Angelicin

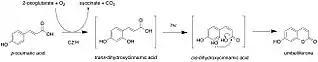
"O"-hydroxylation and photoisomerization of "p"-coumaric acid to umbelliferone.

4-Coumaric acid 2-hydroxylase (C2’H) hydroxylates the "p"-coumaric acid at the "ortho" position. Notably, this reaction uses alpha-ketoglutarate which is reduced to succinate both of which are involved in the Krebs cycle. The newly formed "trans"-dihydrocinnamic acid undergoes a photochemical isomerization to a "cis" isomer which spontaneously lactonizes to yield umbeliferone.